Nationalist Party (Australia)

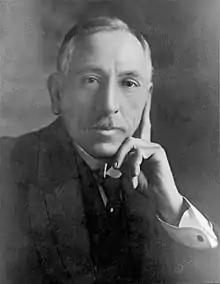
Billy Hughes, founder and Nationalist Prime Minister, 1917–23.

The Nationalist Party, also known as the National Party, was an Australian political party. It was formed in February 1917 from a merger between the Liberal Party and the National Labor Party, the latter formed by Prime Minister Billy Hughes and his supporters after the 1916 Labor Party split over World War I conscription. The Nationalist Party was established as a 'united' non-Labor opposition that had remained a political trend once the Labor party established itself in federal politics. The party was in government (from 1923 in coalition with the Country Party) until electoral defeat in 1929. From that time it was the main opposition to the Labor Party until it merged with pro-Joseph Lyons Labor defectors to form the United Australia Party (UAP) in 1931. The party is a direct ancestor of the Liberal Party of Australia, the main centre-right party in Australia.